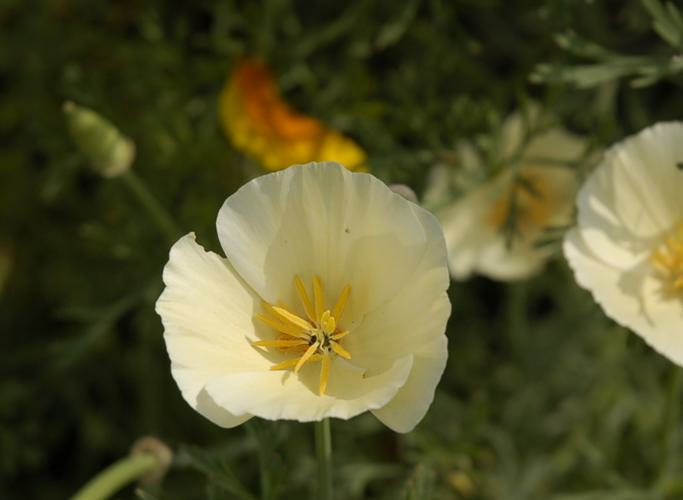
Flower: californian poppy